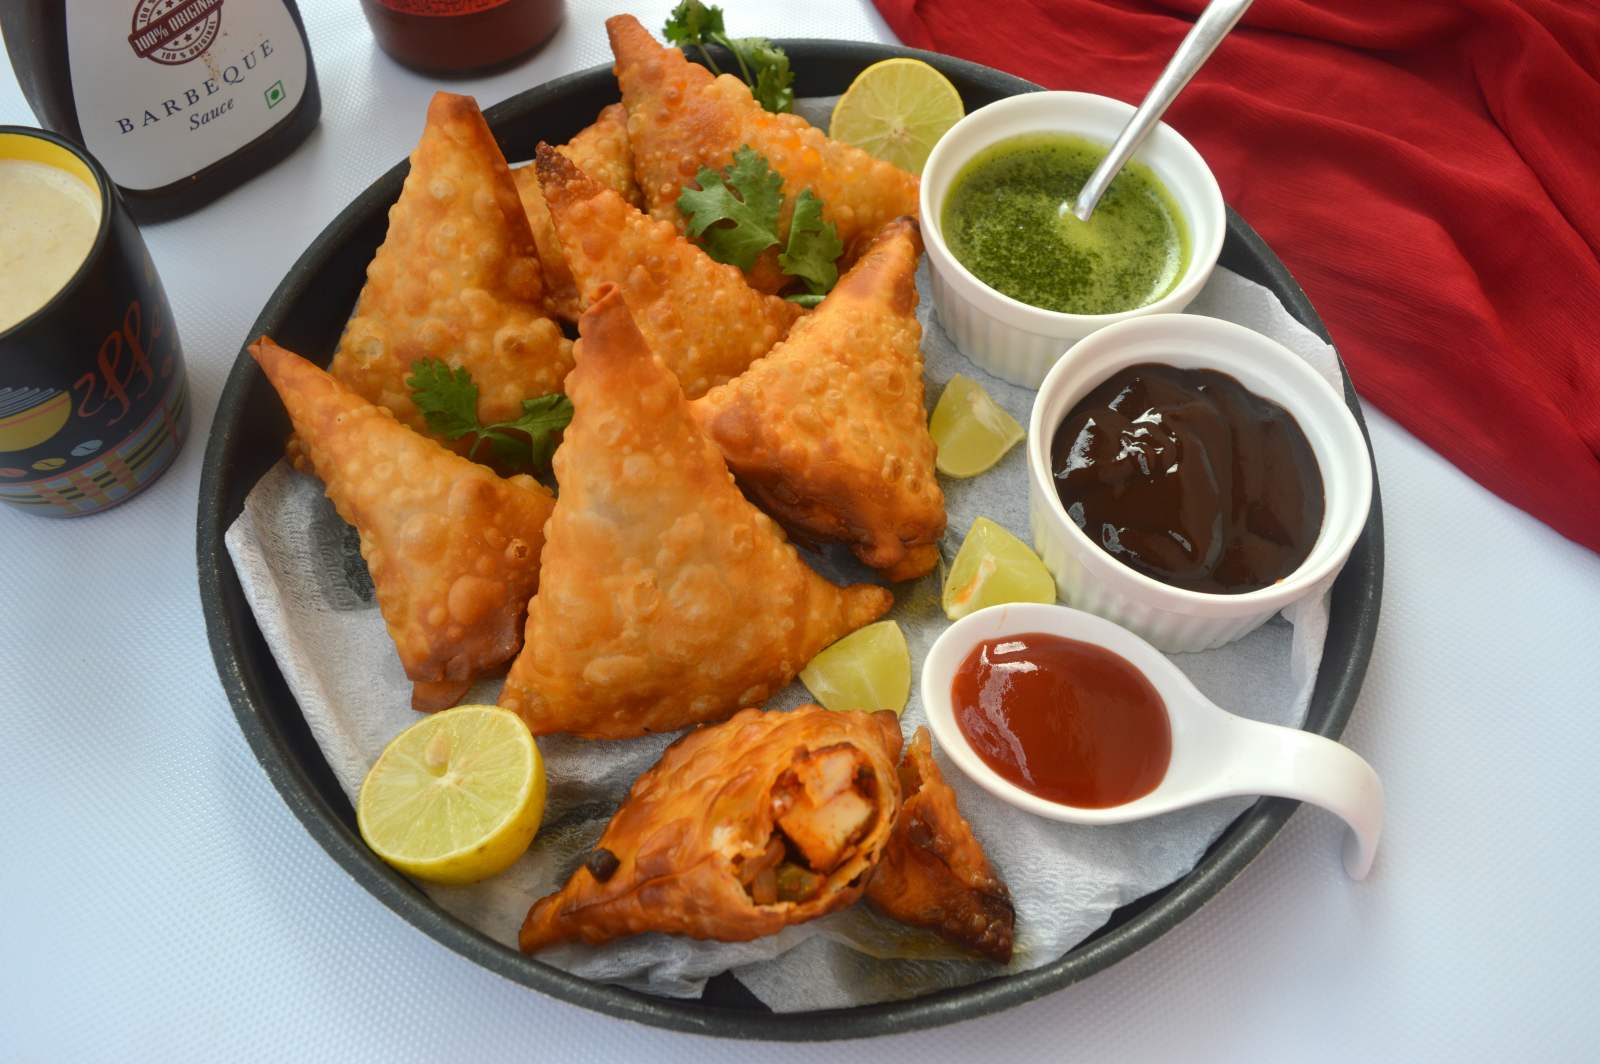
Dish: samosa